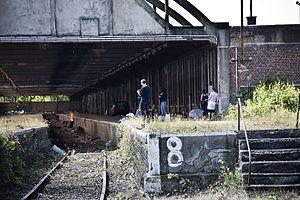
Le Rhin d'acier est une ligne de chemin de fer affectée au transport de marchandises reliant le port d'Anvers à Mönchengladbach via Neerpelt en Belgique et traversant le territoire néerlandais par Weert et Ruremonde.